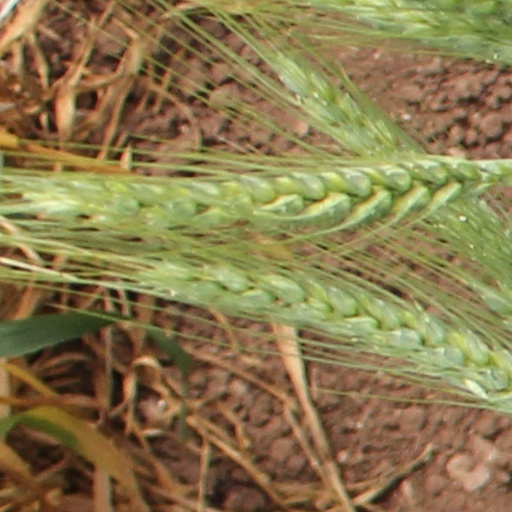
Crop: wheat